Kuno von Stoffeln

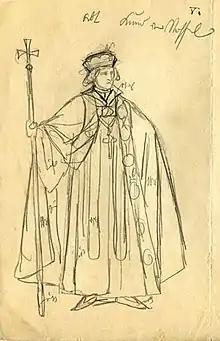
Kuno von Stoffeln

Kuno von Stoffeln (born before 1365; died 19 October 1411) was from 1379 until his death Prince abbot of Saint Gall. He descended from the family von Stoffeln with property on Castle Hohenstoffeln on the Hohenstoffeln at Hegau. He was substantially involved in the Appenzell Wars as the city refused to pay homage to him, and the Appenzellers, his subjects, even refused to pay taxes. Due to the price decline of grain after a disastrous plague epidemic, Kuno had been obliged to drastically increase taxes in order to balance the loss of revenue. He first aligned with cities at Lake Constance that were devoted to him and later with Duke Frederick IV of Austria in order to put an end to the population's attempts at freedom. He was not granted any luck in battle, however: the abbot's army lost one battle after another. Eventually, Kuno was forced to sell or lease estates in order to fill the abbey till. He left behind a completely run down monastery which had become meaningless in comparison to the aspiring city. In chronicles of the 15th century, Kuno is described as a true spectre.